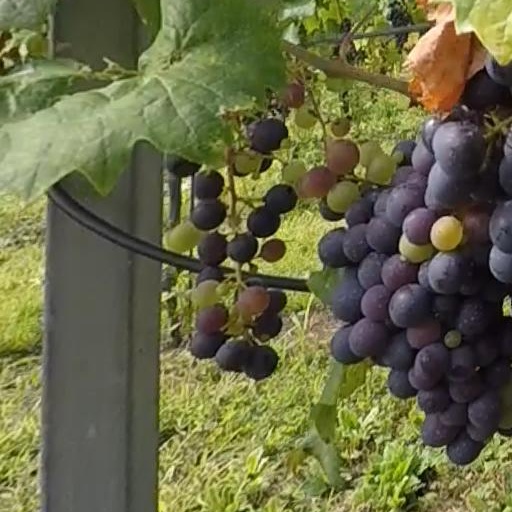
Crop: grape